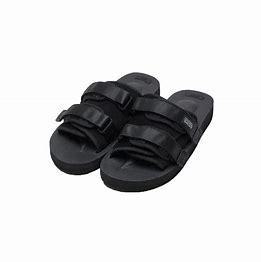
Brand: Suicoke
Model: 100